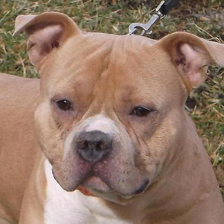
Label: animals